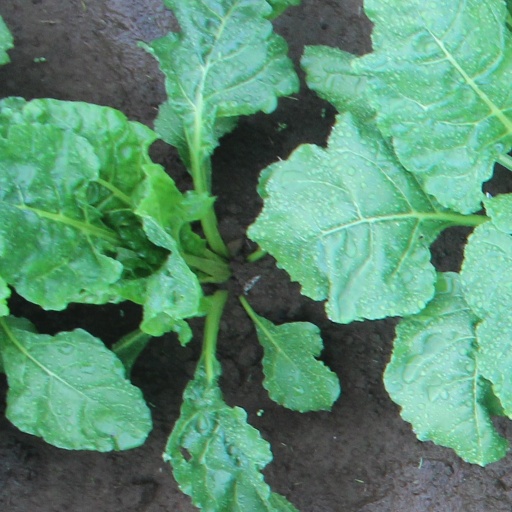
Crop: sugar beet